Christmas Story (Schütz)

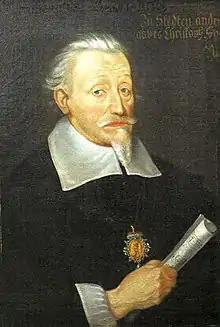
The composer, c. 1650–60,

The Christmas Story (Weihnachtshistorie), SWV 435, is a musical setting of the Nativity in German by Heinrich Schütz, probably first performed in 1660 in Dresden. It was published as Historia der Geburt Jesu Christi ("Historia" of the birth of Jesus Christ).